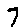
Label: 7